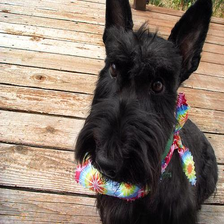
Species: dog
Breed: scottish terrier